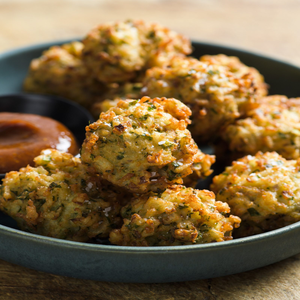
Dish: pakora